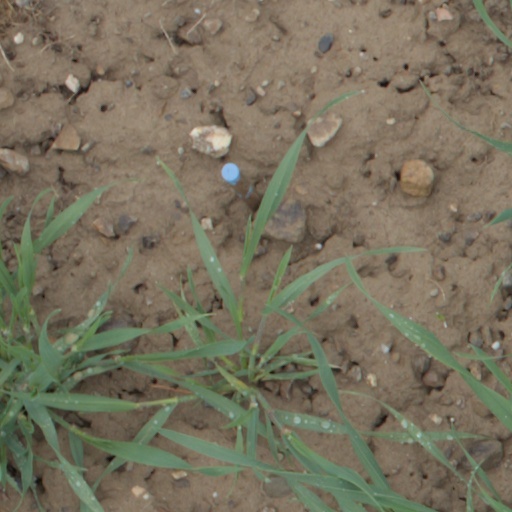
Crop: wheat